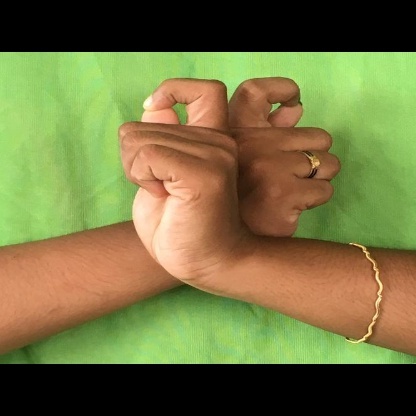
Mudra: Berunda